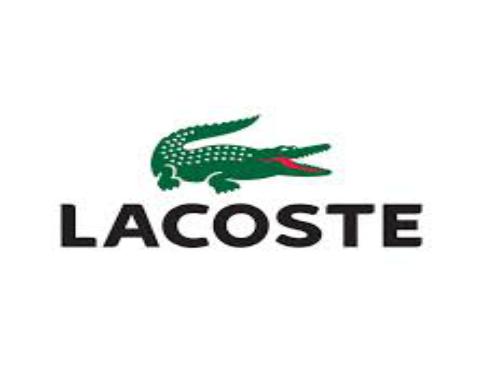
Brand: lacoste
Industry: Clothes